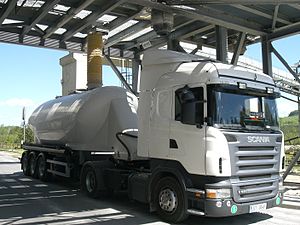
Scania / Industriområde
Scania R420
Scania AB er en svensk fabrikant af lastbiler og busser.